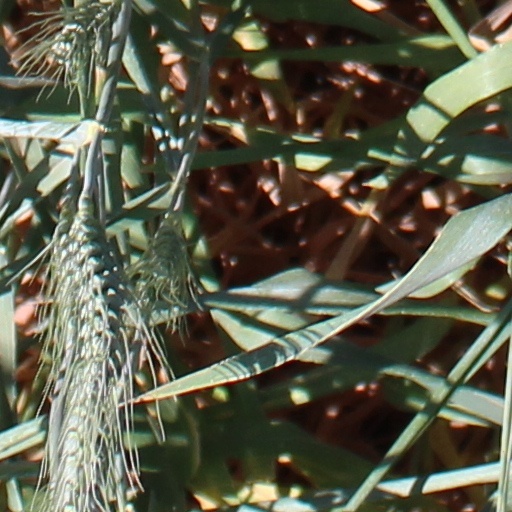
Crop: wheat